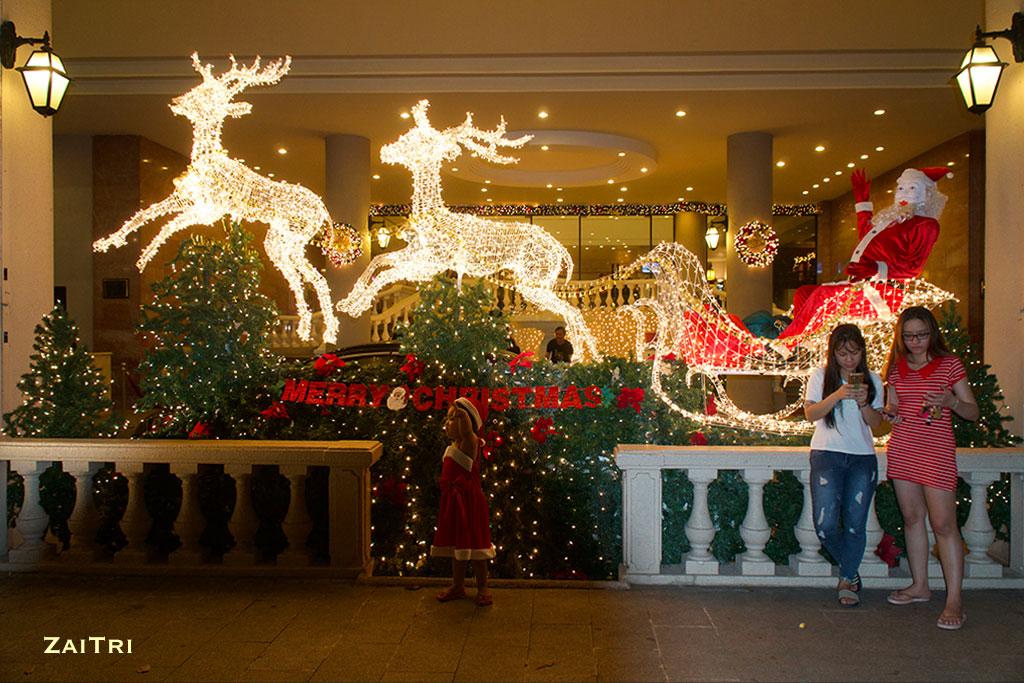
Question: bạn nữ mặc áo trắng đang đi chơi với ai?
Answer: với bạn nữ mặc áo sọc đỏ